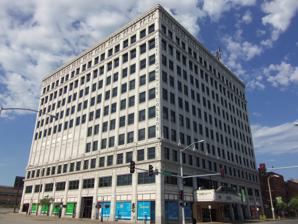
Building: Kahl Building
Country: United States of America
Year built: 1920
Historic place in Iowa, United States United States historic place Kahl Building U.S. National Register of Historic Places U.S. Historic district Contributing property Show map of Iowa Show map of the United States Location 326 W. 3rd St. Davenport, Iowa Coordinates 41°31′21″N 90°34′41″W / 41.52250°N 90.57806°W / 41.52250; -90.57806 Area 1 acre (0.40 ha) Built 1920 Built by Walsh-Kahl Construction Co. Architect Arthur Ebeling Rapp and Rapp Architectural style Early Commercial Part of Davenport Downtown Commercial Historic District ( ID100005546 ) MPS Davenport MRA NRHP reference No. 83002456 Added to NRHP July 07, 1983 The Kahl Building is a historic building located in Downtown Davenport, Iowa , United States. It was listed on the National Register of Historic Places in 1983. In 2020 it was included as a contributing property in the Davenport Downtown Commercial Historic District . The building also includes the Capitol Theatre . Kahl Building Decorative details The Kahl Building is ten stories tall and rises 146 feet (45 m) above the ground. It was designed by Davenport architect Arthur Ebeling who used as inspiration the works of Chicago architects William Holabird , John Root and Louis Sullivan . In fact Sullivan's Wainwright Building in St. Louis is considered a model after which the Kahl Building was designed. Sullivan's influence can be seen in the more elaborate ornamentation on the lower floors while the upper floors are relatively plain. Their decoration is confined to recessed spandrel panels. The building is capped with a staccato pairing of round-arch windows and an elaborate cornice . In 1920, the building was constructed by Henry Kahl and Walsh-Kahl Construction for $1.5 million. It was considered high-quality office space, which was in demand at the time, and was fully leased before construction was complete. The building is composed of steel frame construction with stone and decorative terra cotta facing materials. The building's sense of height is highlighted by recessing the spandrel panels between the floors and behind the vertical piers. It is considered an "exceptional example of the influence of the Chicago School on commercial architecture." Historically, the building has contained 184 office suites, several retail shops, a restaurant, and the Capital Theater. The lobby walls were faced with Alabama marble that is swirled in pinks, and it featured bronze and copper doors. In 1994 the family of Davenport Banker V.O. Figge and his wife Elizabeth, who was Henry Kahl's daughter, donated the building to the Scott Community College Foundation, which used it for academic purposes. The Eastern Iowa Community College District announced in August 2014 their intention to leave the Kahl Building and relocate to a new campus in the former First Federal Savings and Loan Association Building and First Midwest Bank building on West Third Street between Brady and Main streets. The new college campus was opened in January 2018, and the Kahl Building was sold to Jim Bergman of JNB Capitol Building for $2 million in June. A $20 million project renovated the Kahl Building into 65 market-rate apartments. That project was completed in 2023. It preserved the building's original gold elevators, marble floors, handcrafted plasterwork, and detailed artwork. Capitol Theatre Capitol Theater marquee The Capitol Theatre opened on December 25, 1920. Builder Henry C. Kahl wanted to provide a 2,500-seat, palace-type theater. Kahl planned a luxurious movie theater larger than any in Davenport or Iowa . When opened, the theater boasted grand pianos, gold leaf decoration, and several chandeliers. Its interior was designed by the Chicago firm of Rapp & Rapp . The original pipe organ was built by the M. P. Moller Pipe Organ Company . It was replaced by a Wicks pipe organ for $30,000 and contains 700 pipes. The organ received a $75,000 restoration in 2000, and it is now the only Wicks theater organ that remains in its original home. In 1925, a 7-story stage house and stage expansion were constructed. It was designed by the Davenport architectural firm of Clausen & Kruse . Priester Construction Company of Davenport was the general contractor. The theater joined the Radio-Keith-Orpheum (RKO) circuit in 1927. It discontinued operating as a working movie theater in 1977 and was the last of the city's movie palaces in operation at the time. By 2023 it had been 14 years since the theater had been used for any performance. A variety of performers have performed on its stage including vaudeville shows. It hosted the Winter Dance Party in 1959 that included Buddy Holly , the Big Bopper , and Ritchie Valens before their deaths five days later in an airplane crash outside of Clear Lake, Iowa . The Capitol currently has a capacity of 2,000 seats. The Kahl Building's renovation includes the Capitol Theatre whose planned use will be for small concerts, plays, comedians, and movies. In 2023, a $24 million renovation and restoration of the theater was completed. A ribbon cutting ceremony was held on July 12, and the first concert in venue by Blackberry Smoke is scheduled on September 29, 2023. References